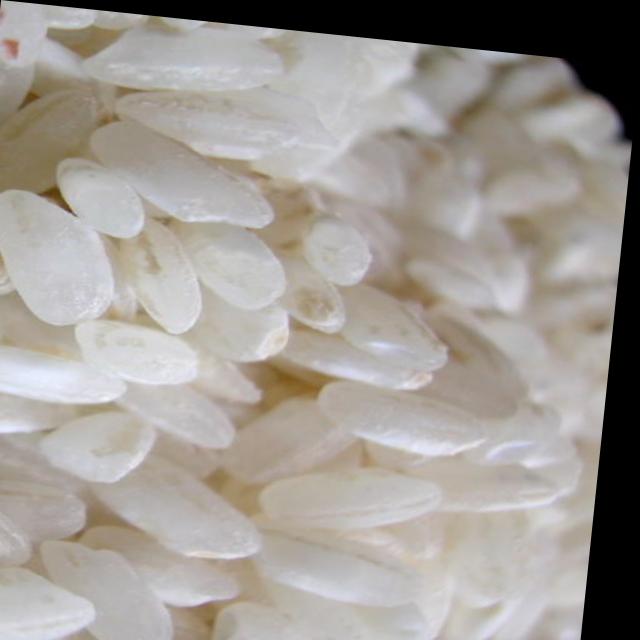
Dish: white_rice